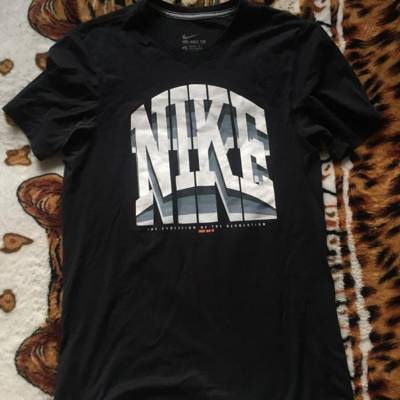
Waste category: clothes